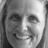
Emotion: happy